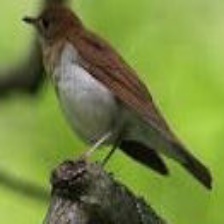
Species: VEERY
Scientific name: CATHARUS FUSCESCENS